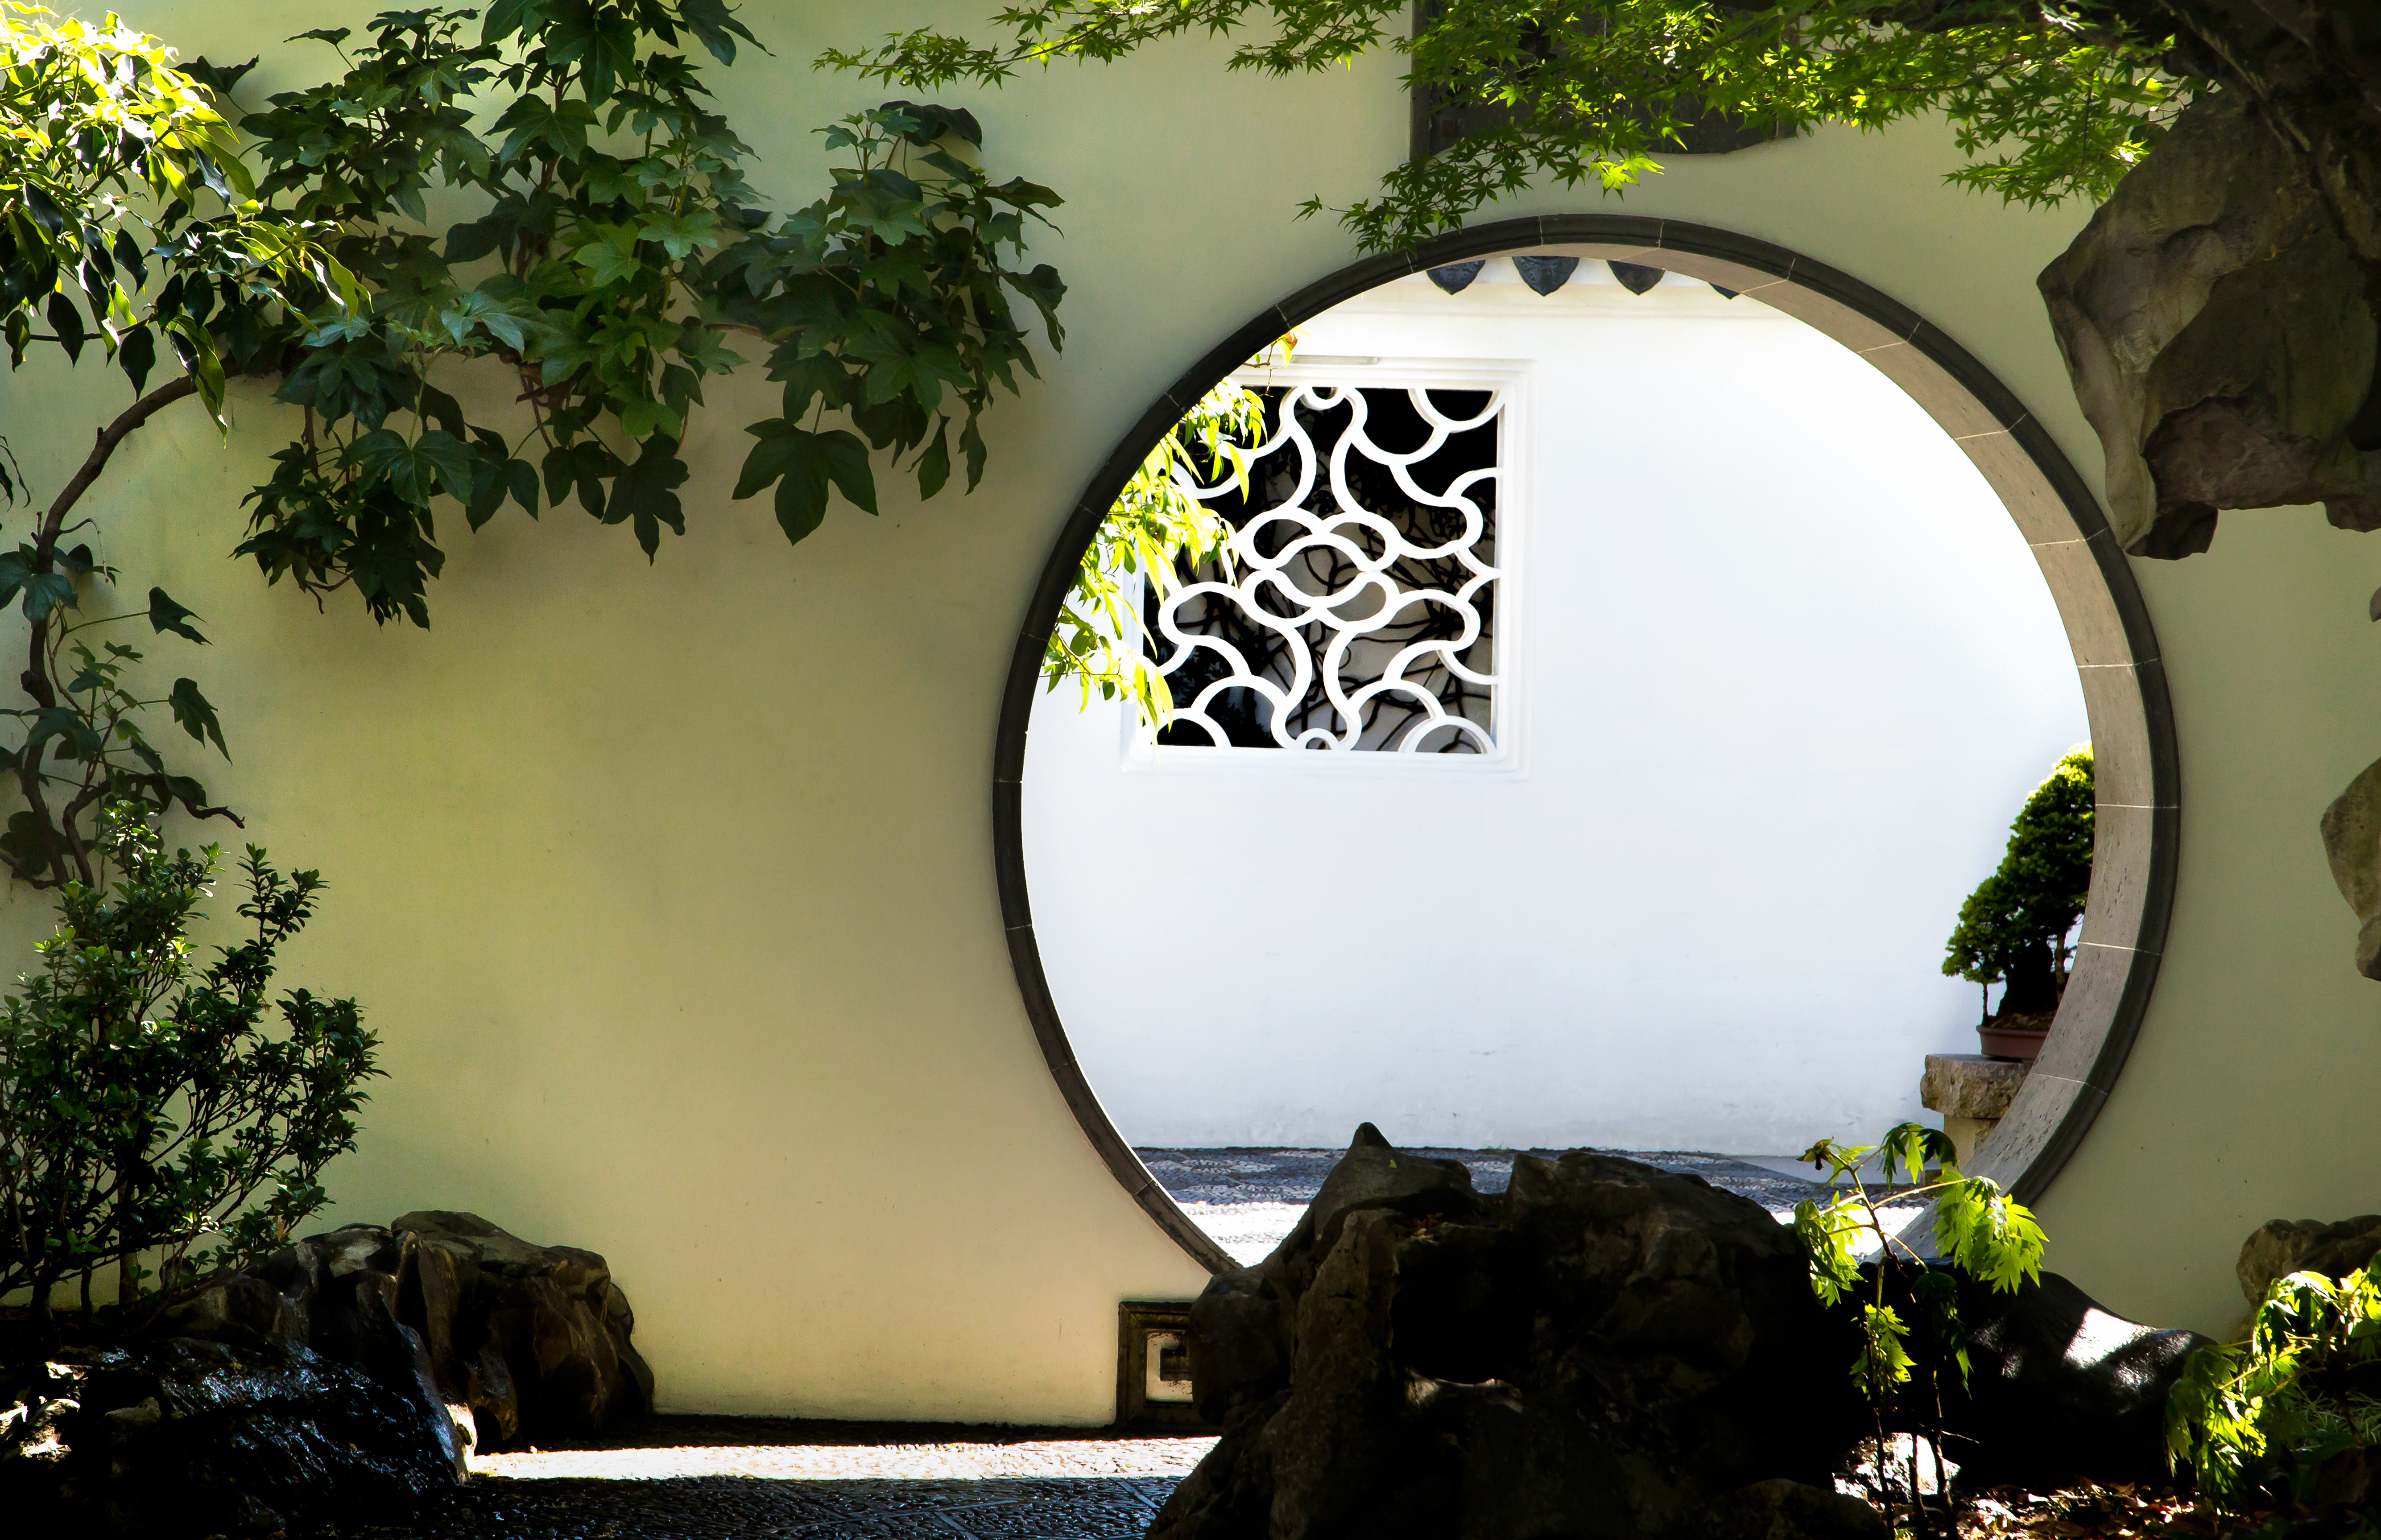
tree, flower, window, building, wall, asian, arch, reflection, garden, lighting, door, art, courtyard, opening, oregon, portland, lansuchinesegarden, chinesegarden, moongate